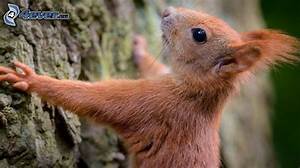
Label: squirrel